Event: Nepal Earthquake
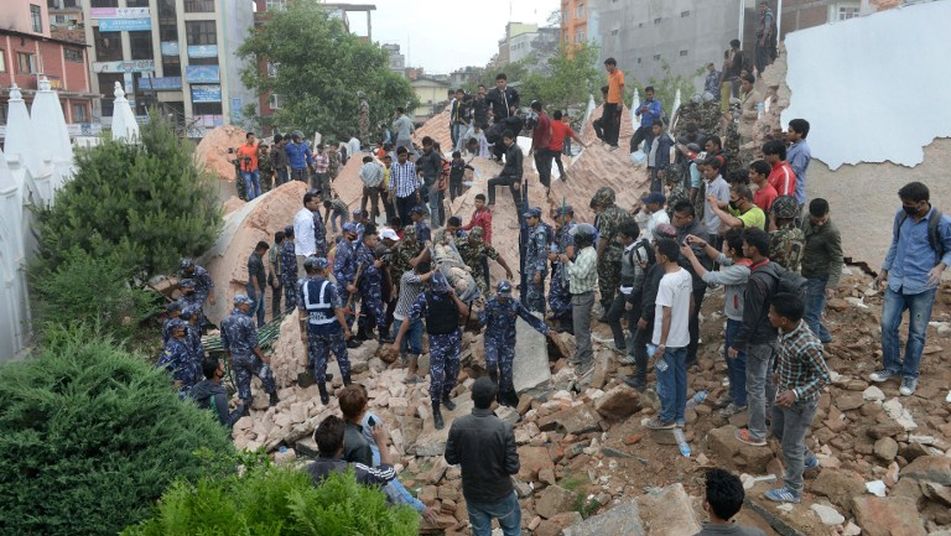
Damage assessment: damage